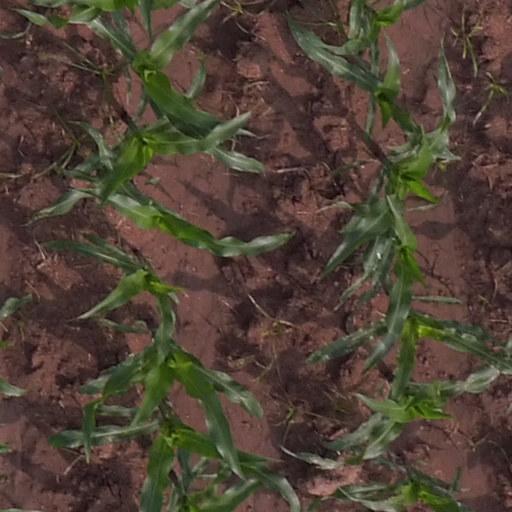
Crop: maize; corn